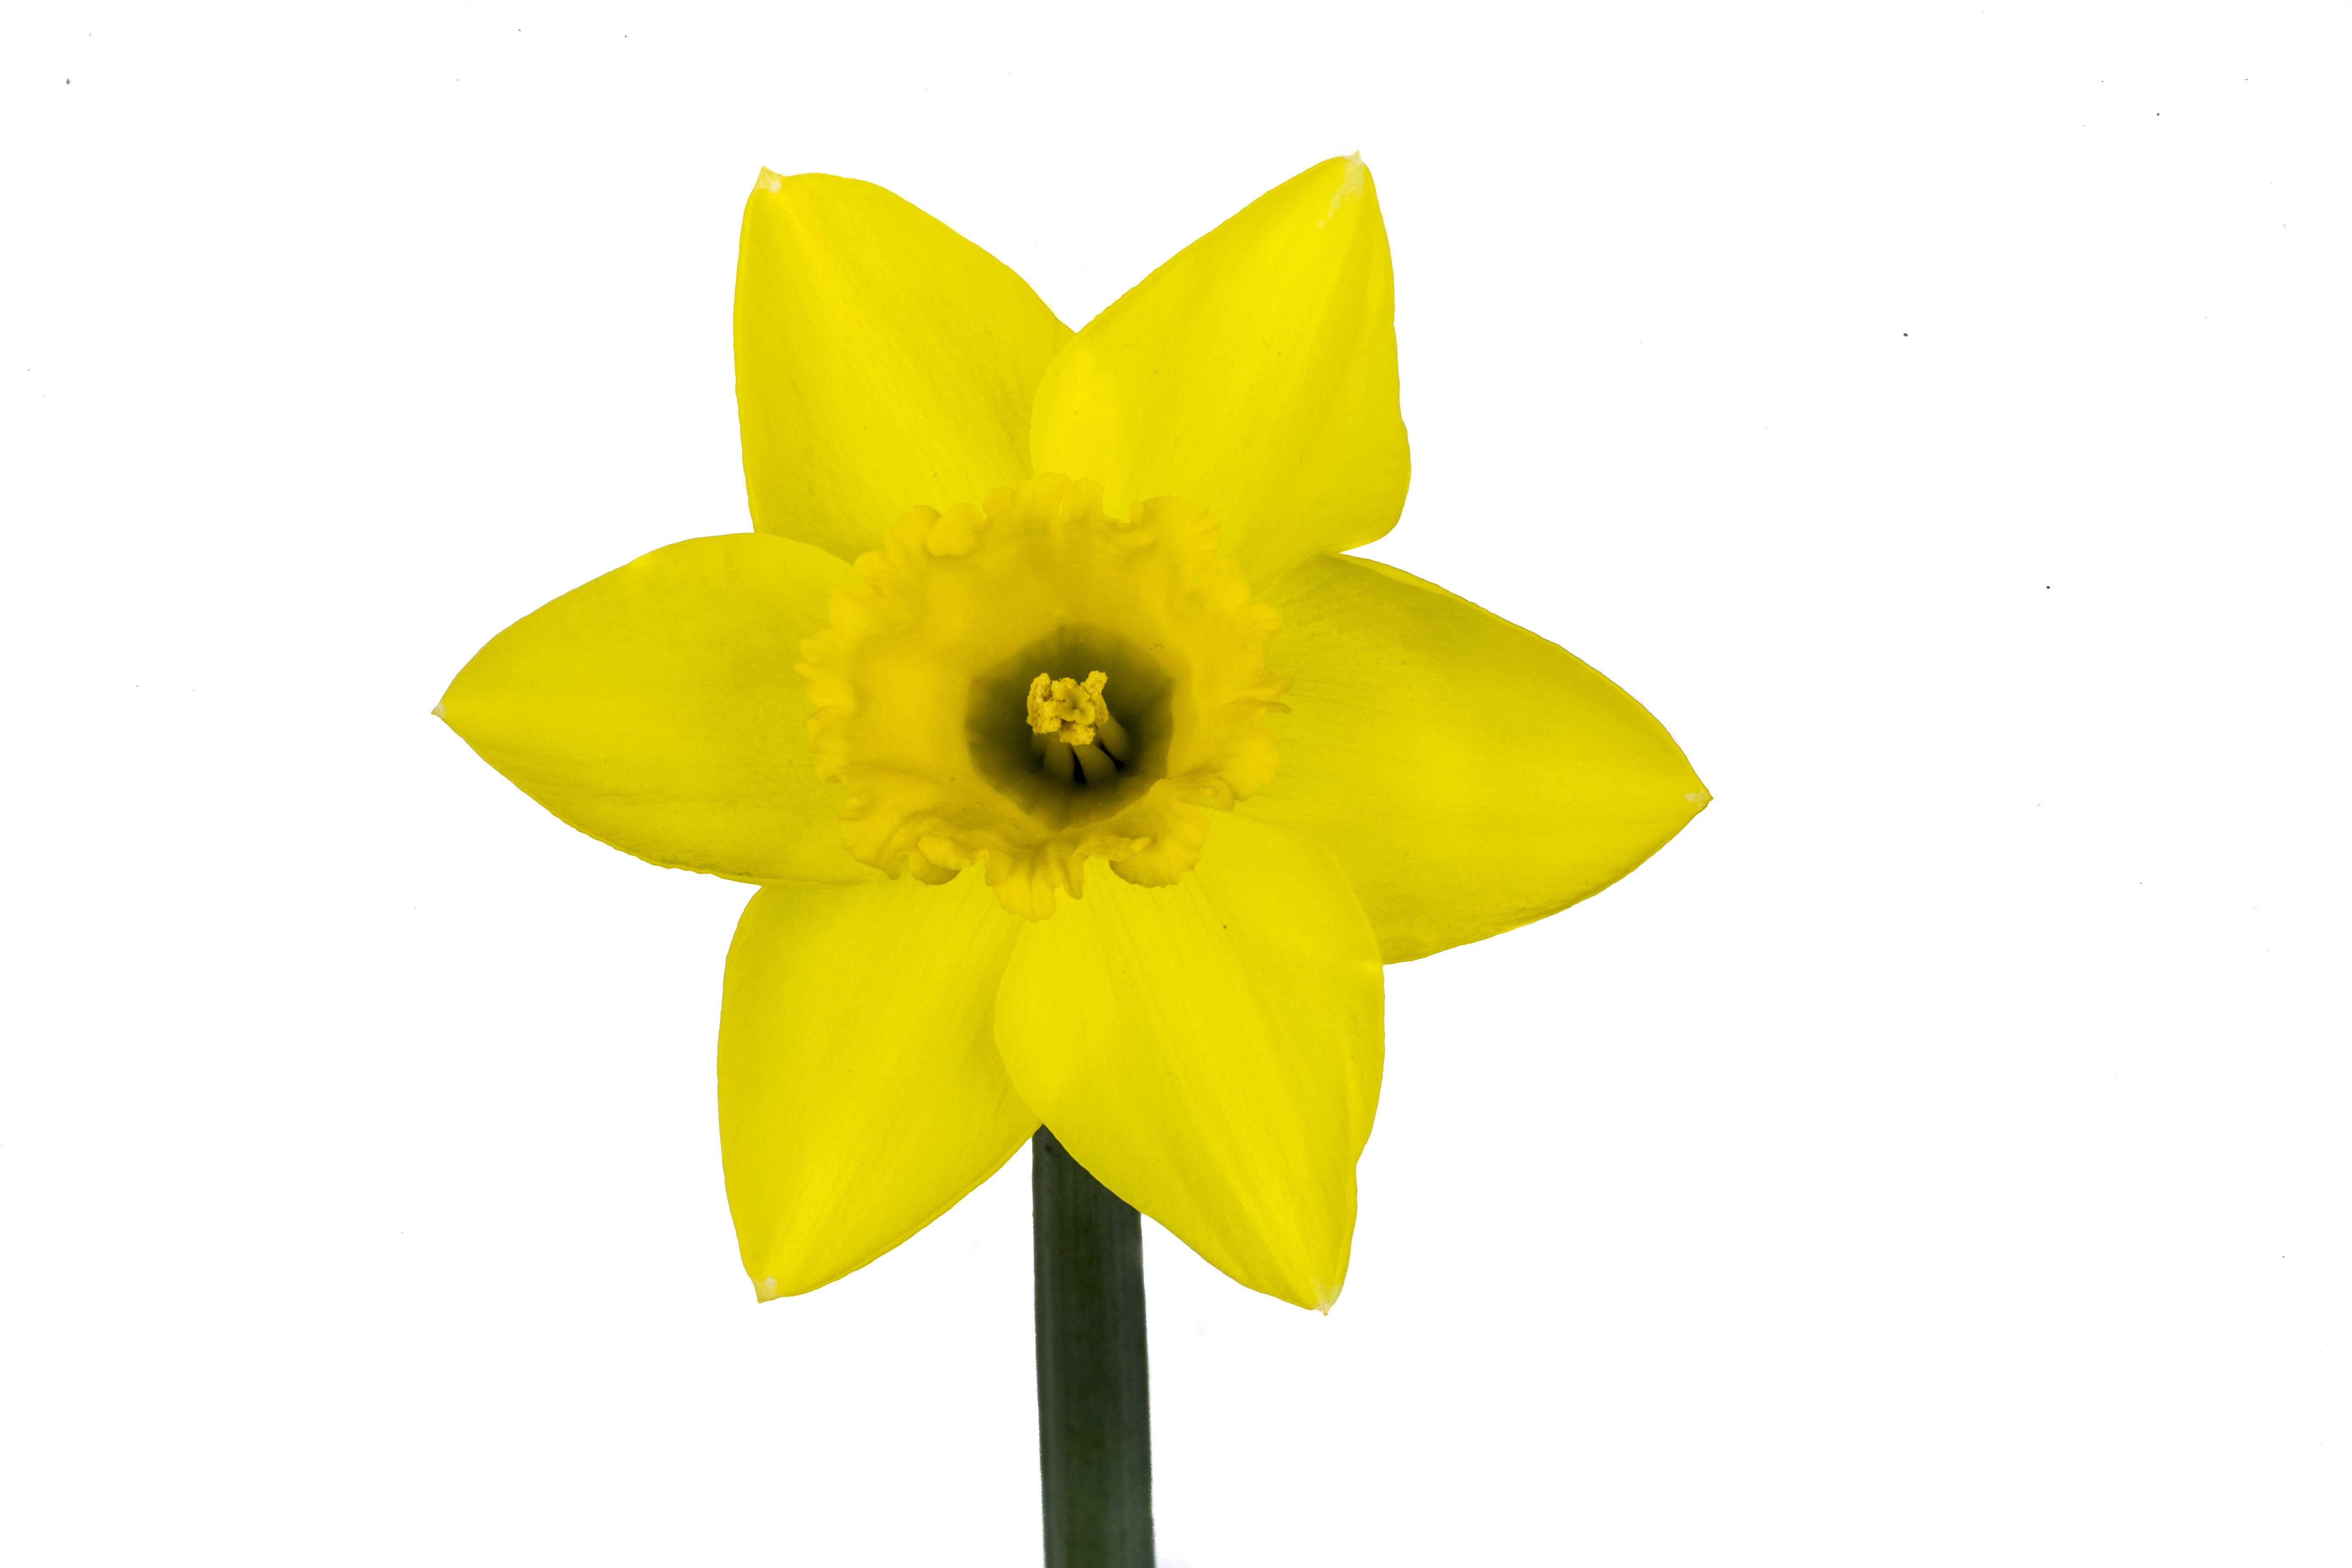
plant, flower, petal, bloom, isolated, spring, yellow, marco, narcissus, narcis, white background, flowering plant, cut flowers, land plant